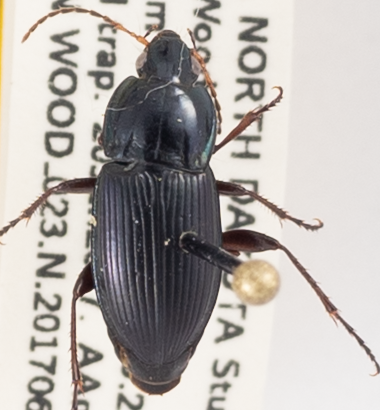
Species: Poecilus lucublandus
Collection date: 2017-06-20
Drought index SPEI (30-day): -0.42
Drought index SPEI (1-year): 0.1
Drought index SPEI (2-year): -0.348